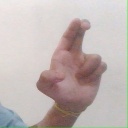
अक्षर: आ